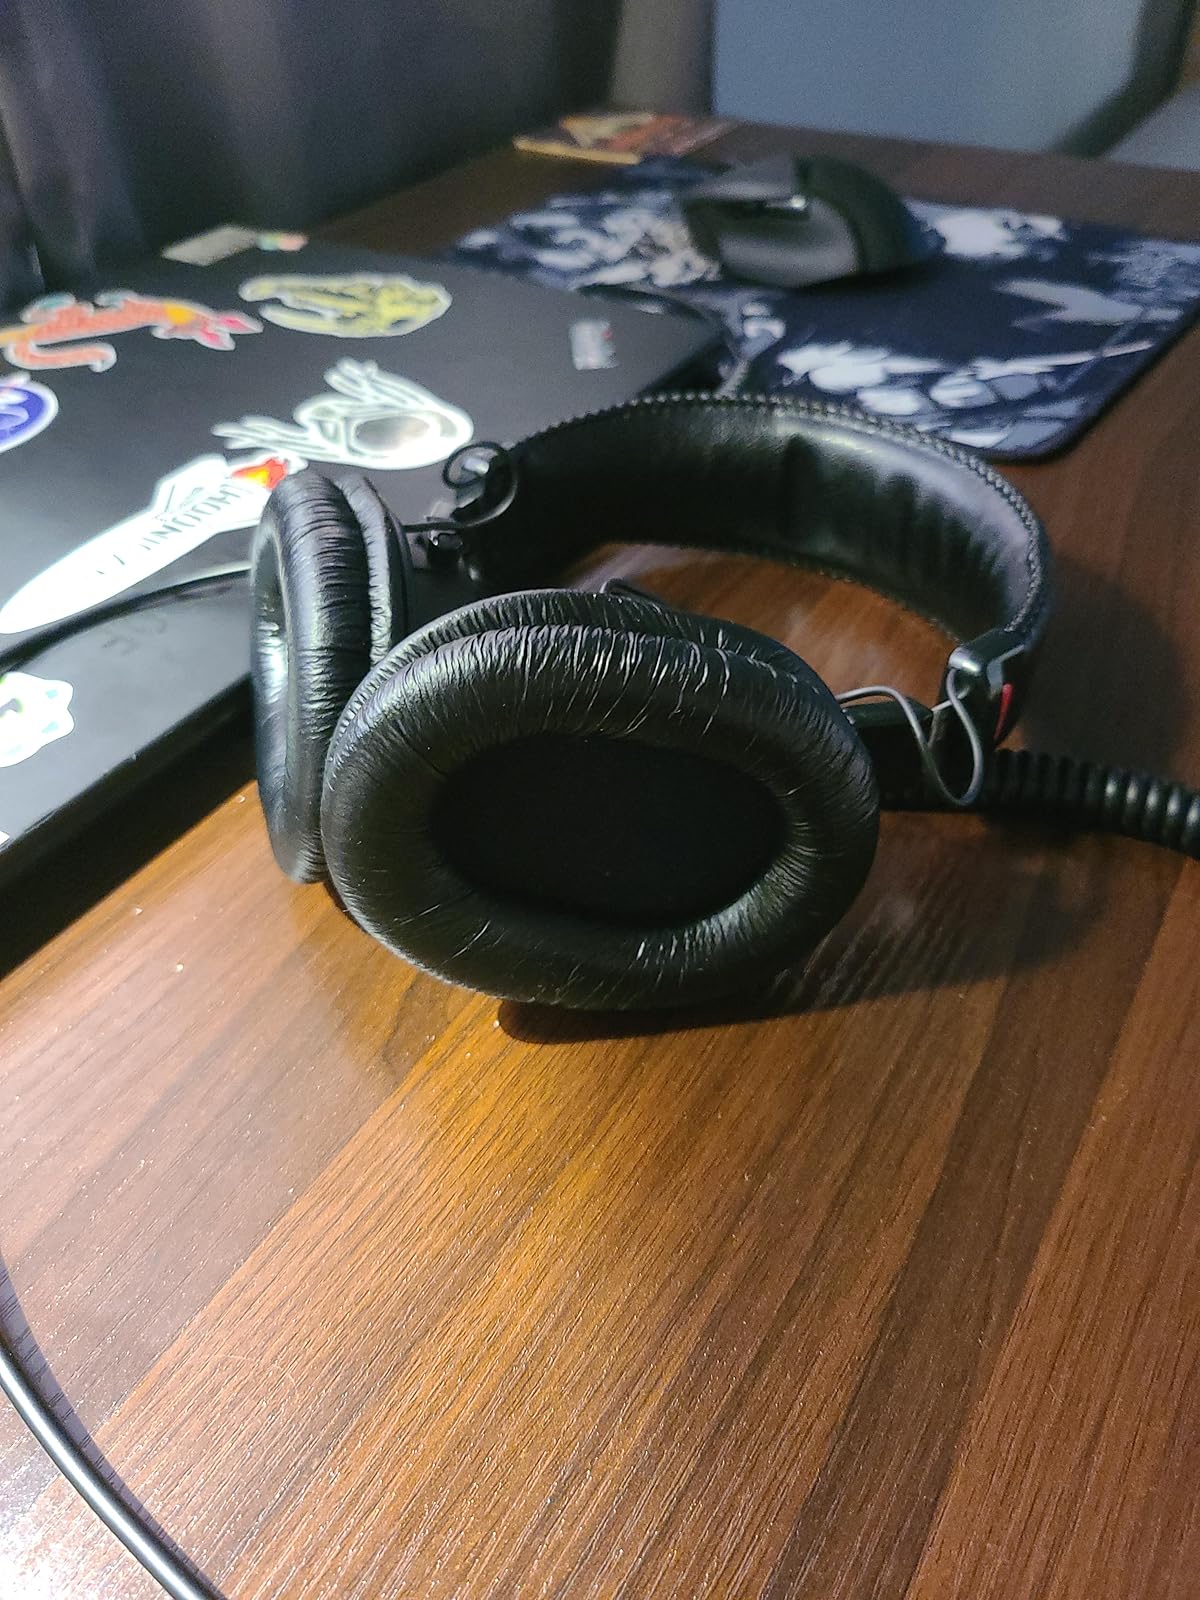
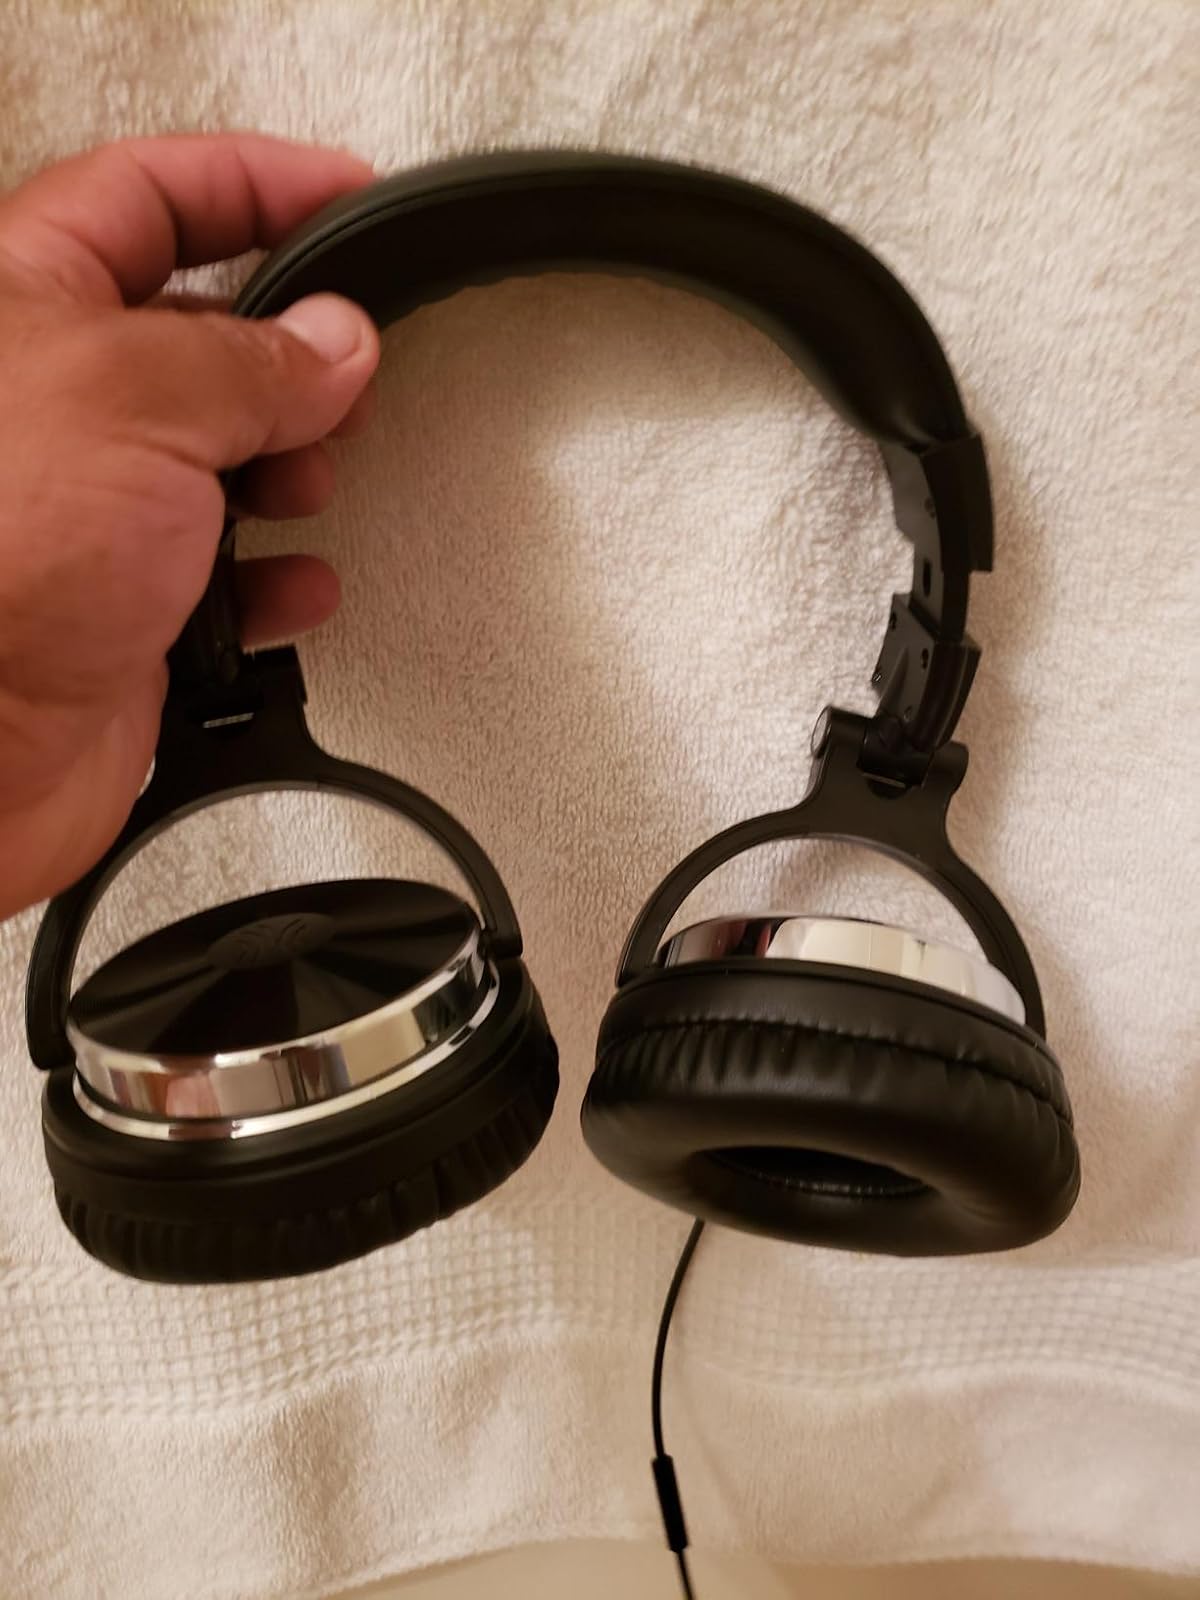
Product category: headphones
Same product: no